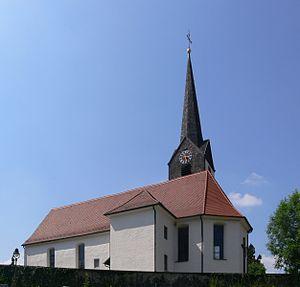
Hergensweiler est une commune de Bavière, située dans l'arrondissement de Lindau, dans le district de Souabe.